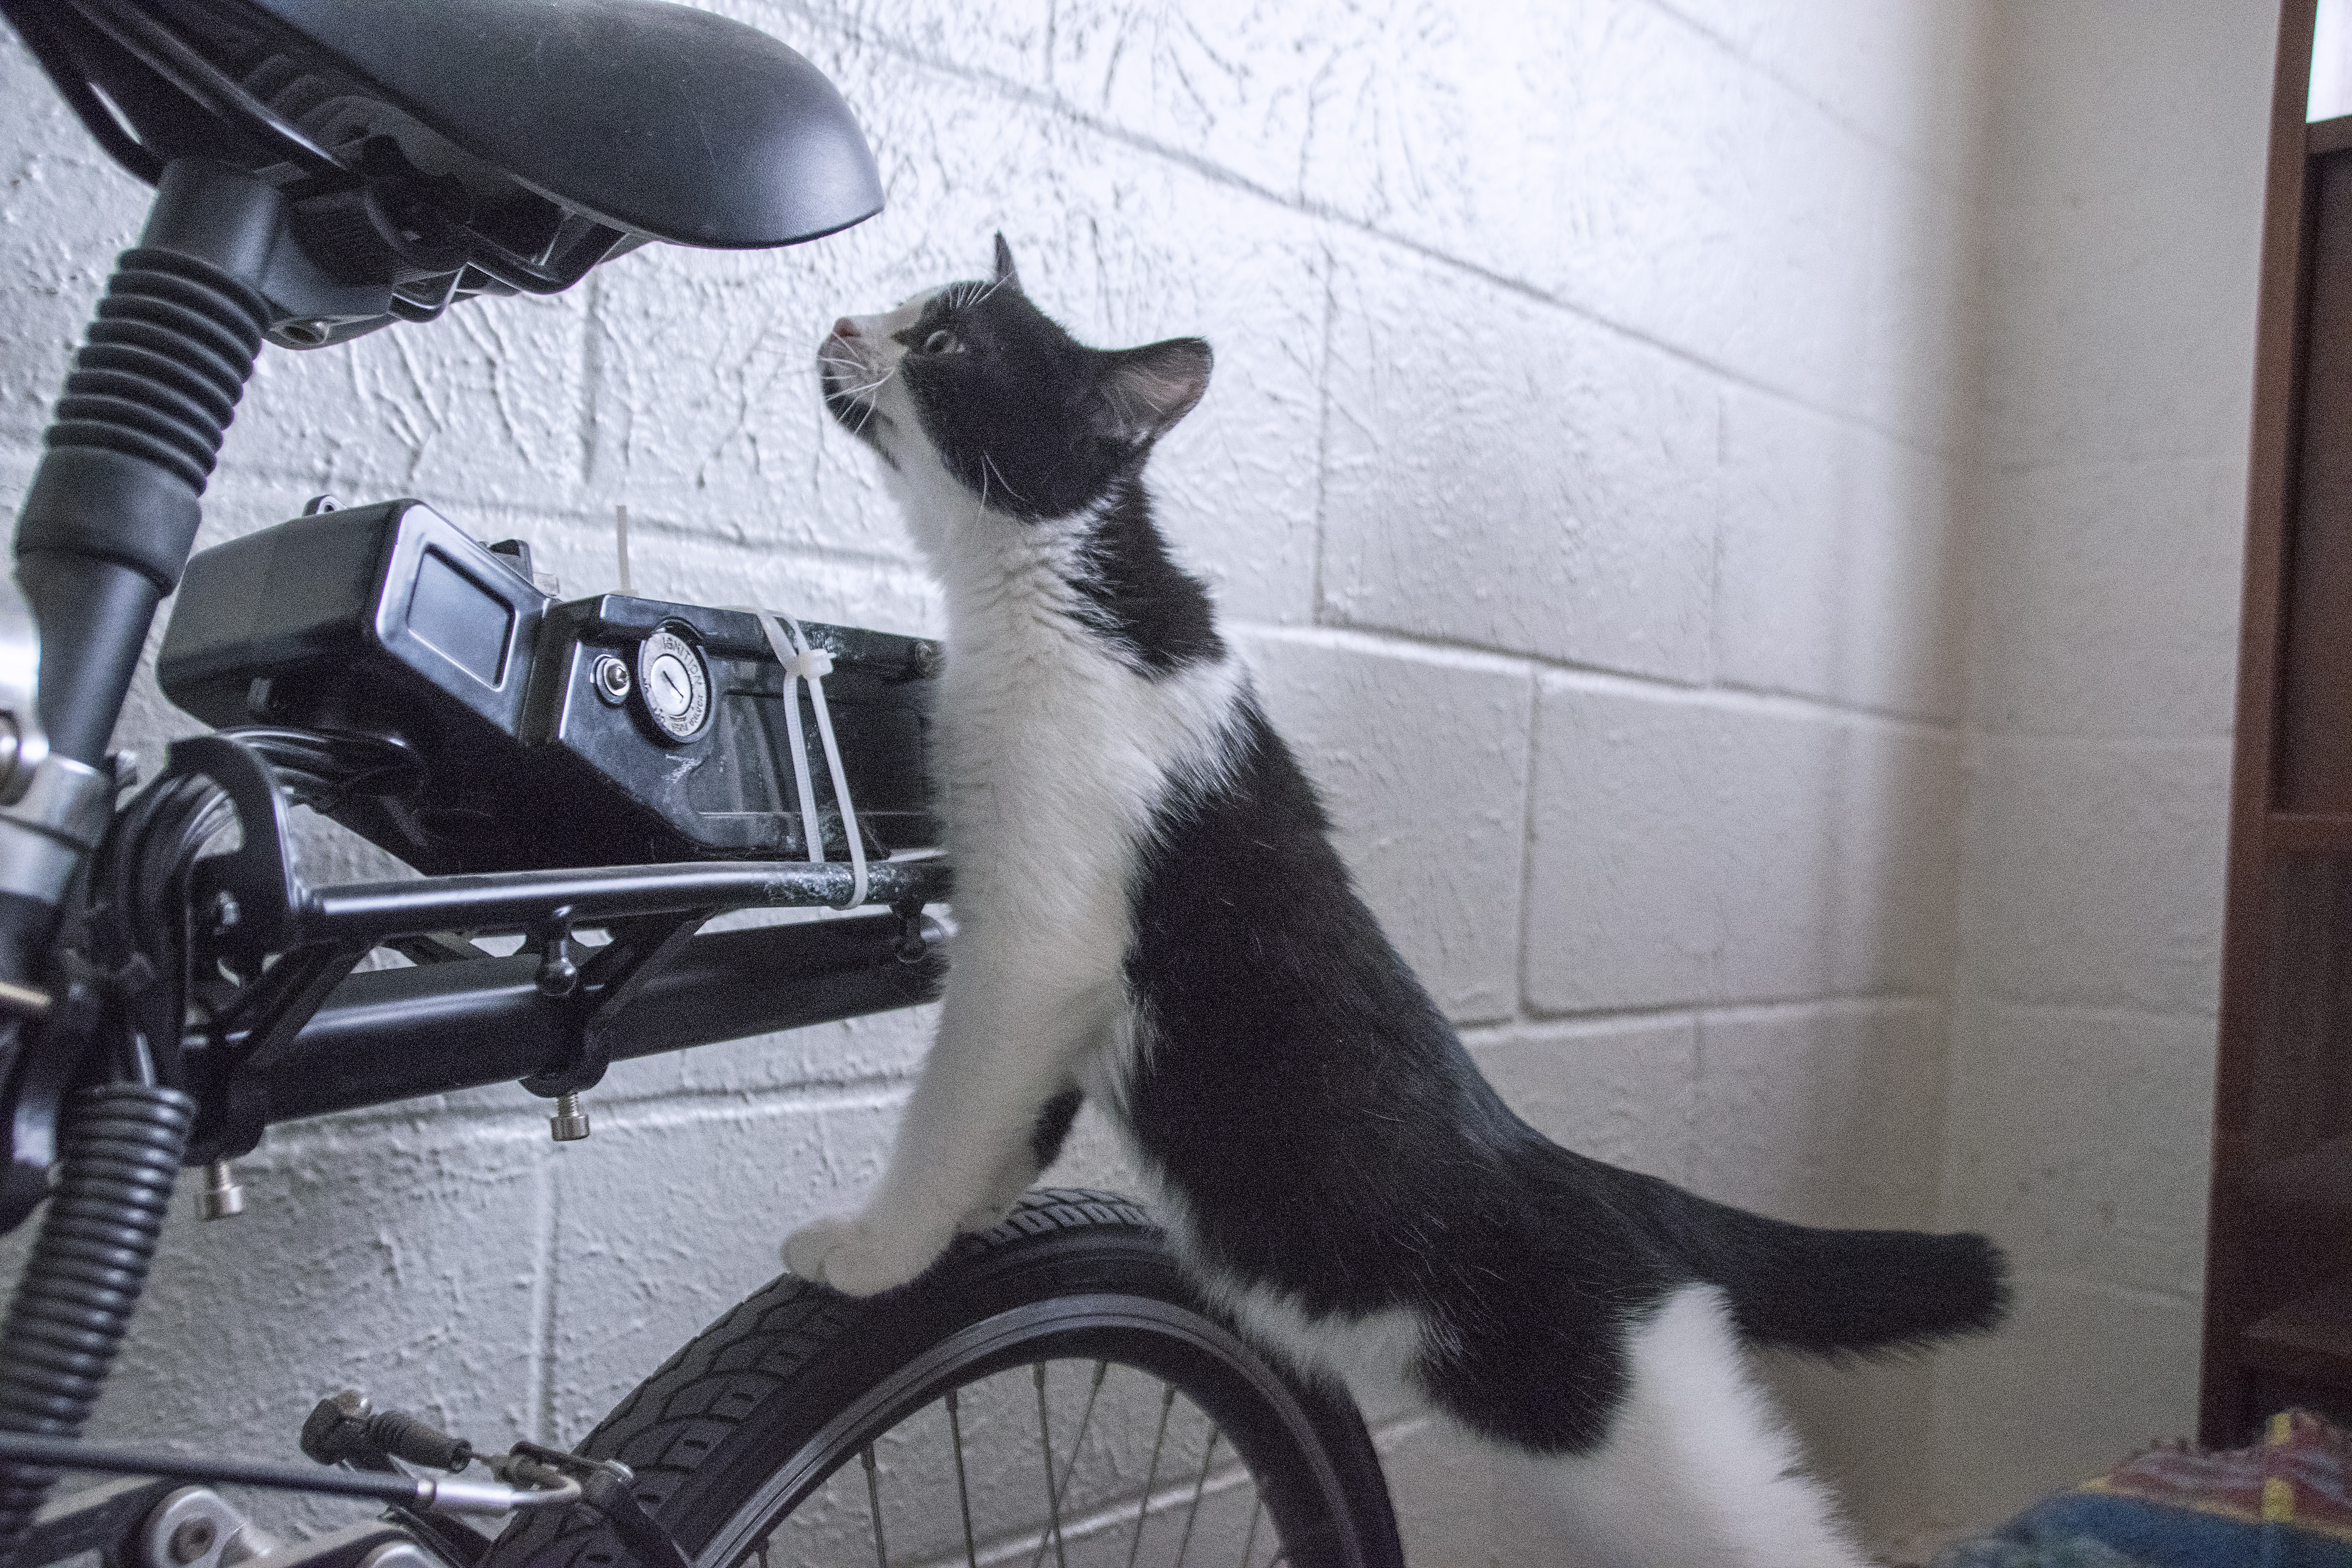
cat, mammal, canada, vertebrate, chat, quebec, sherbrooke, small to medium sized cats, cat like mammal